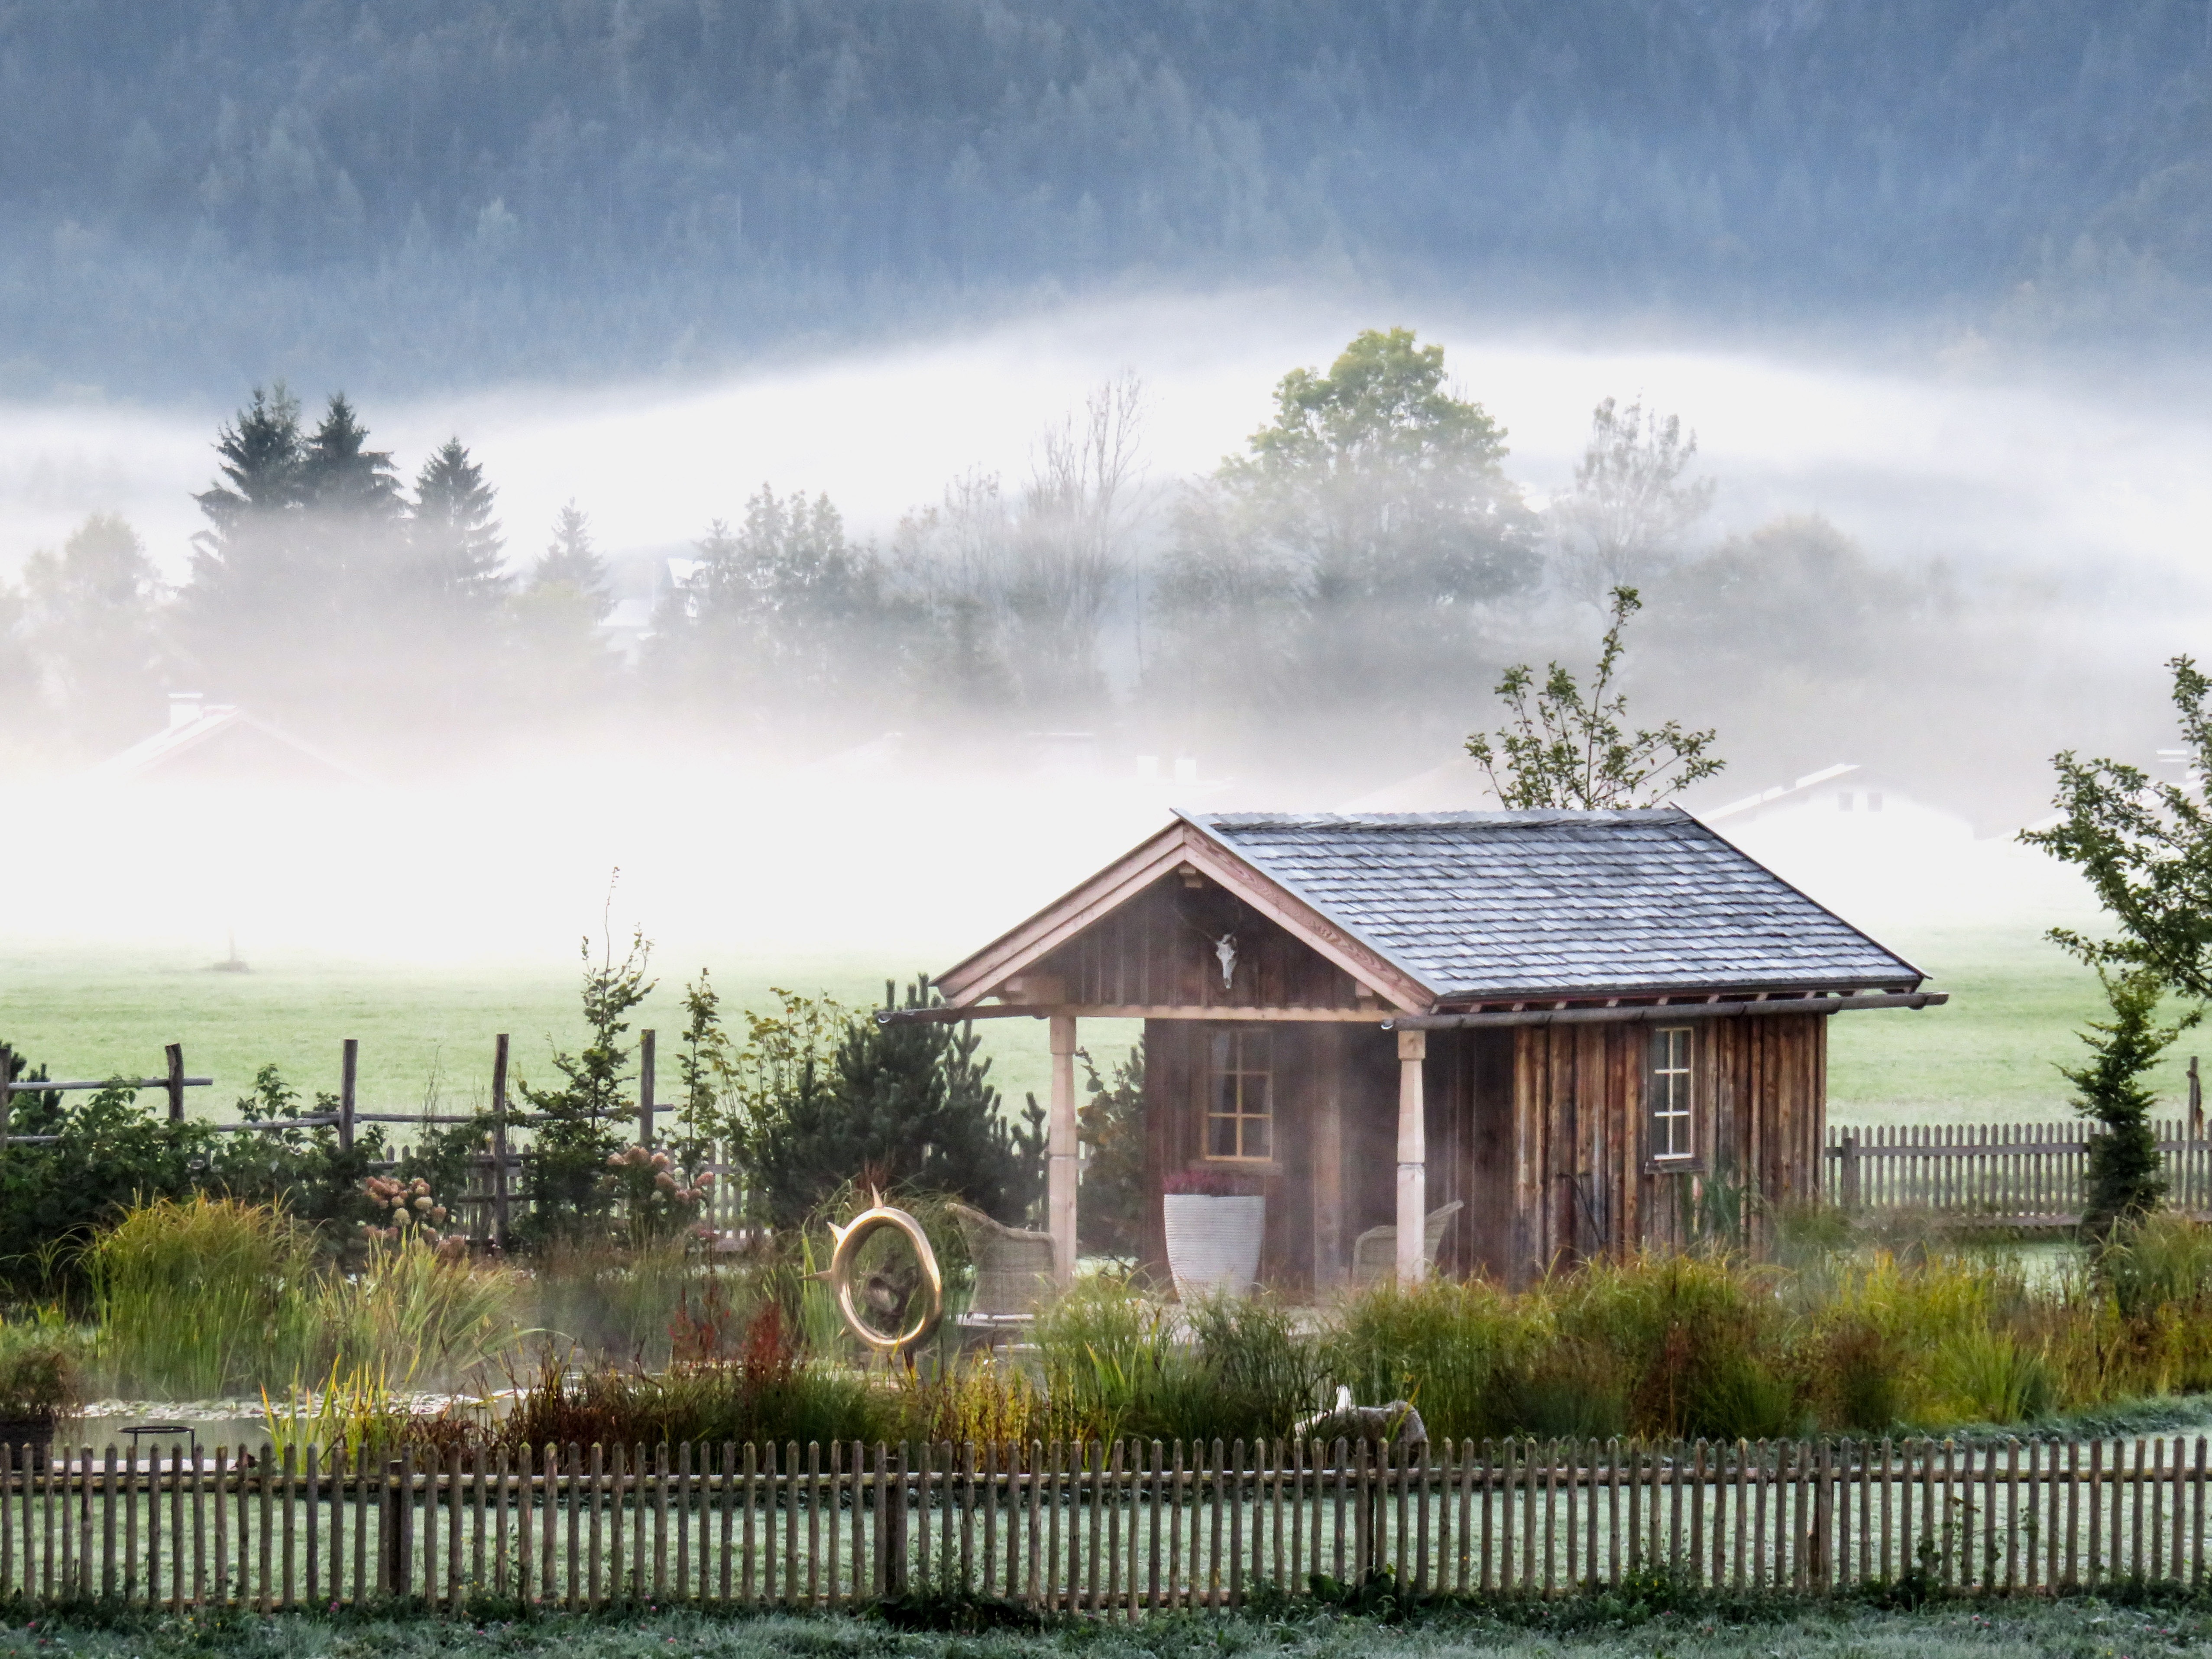
landscape, tree, cold, fog, house, morning, home, suburb, rural, autumn, autumn mood, estate, frosty, mood, hoarfrost, rural area, residential area